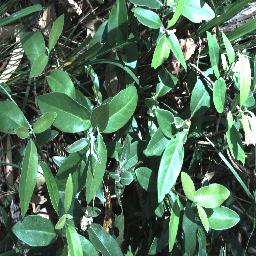
Label: negative